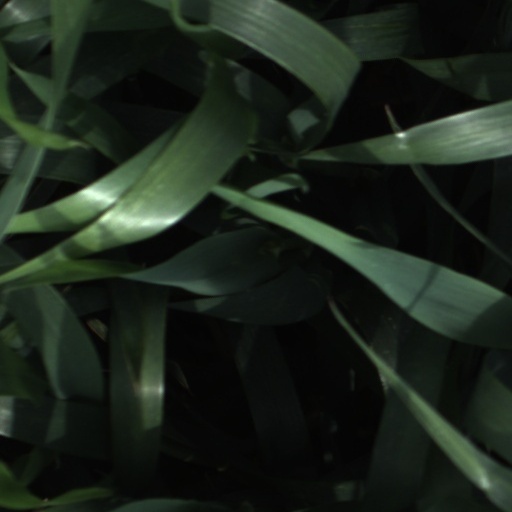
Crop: wheat